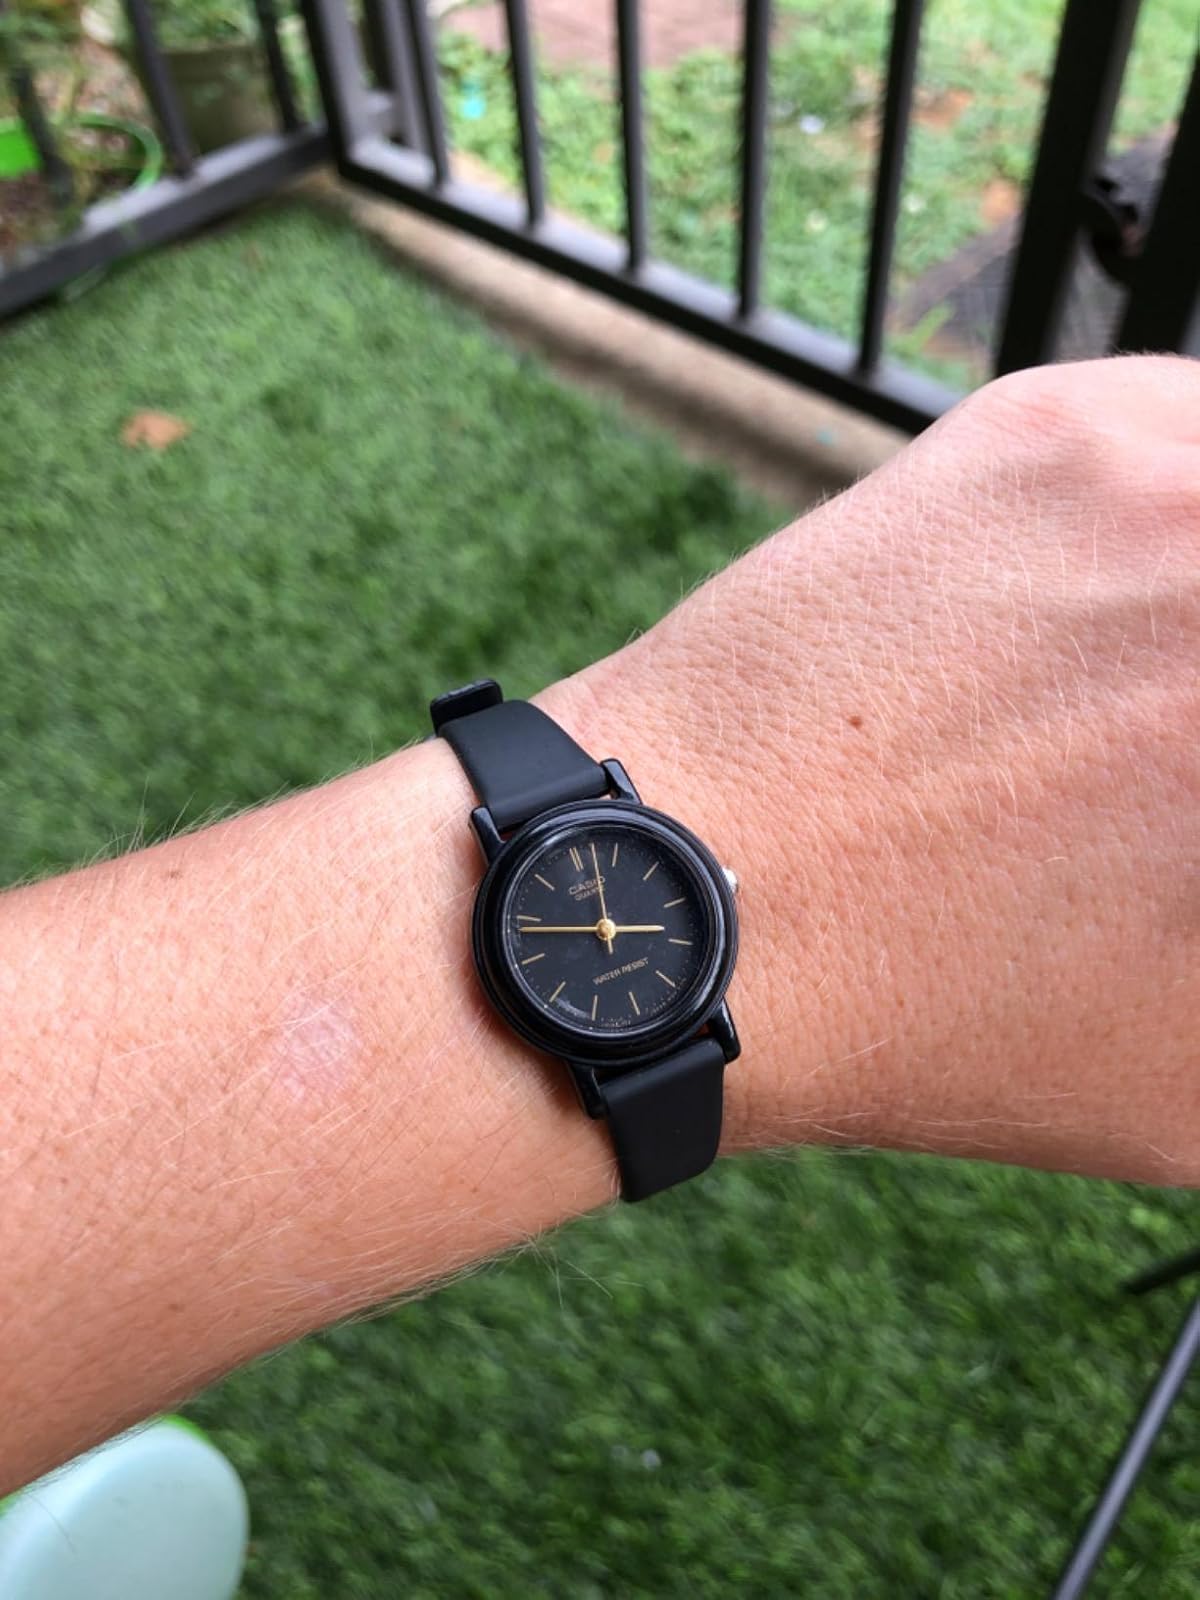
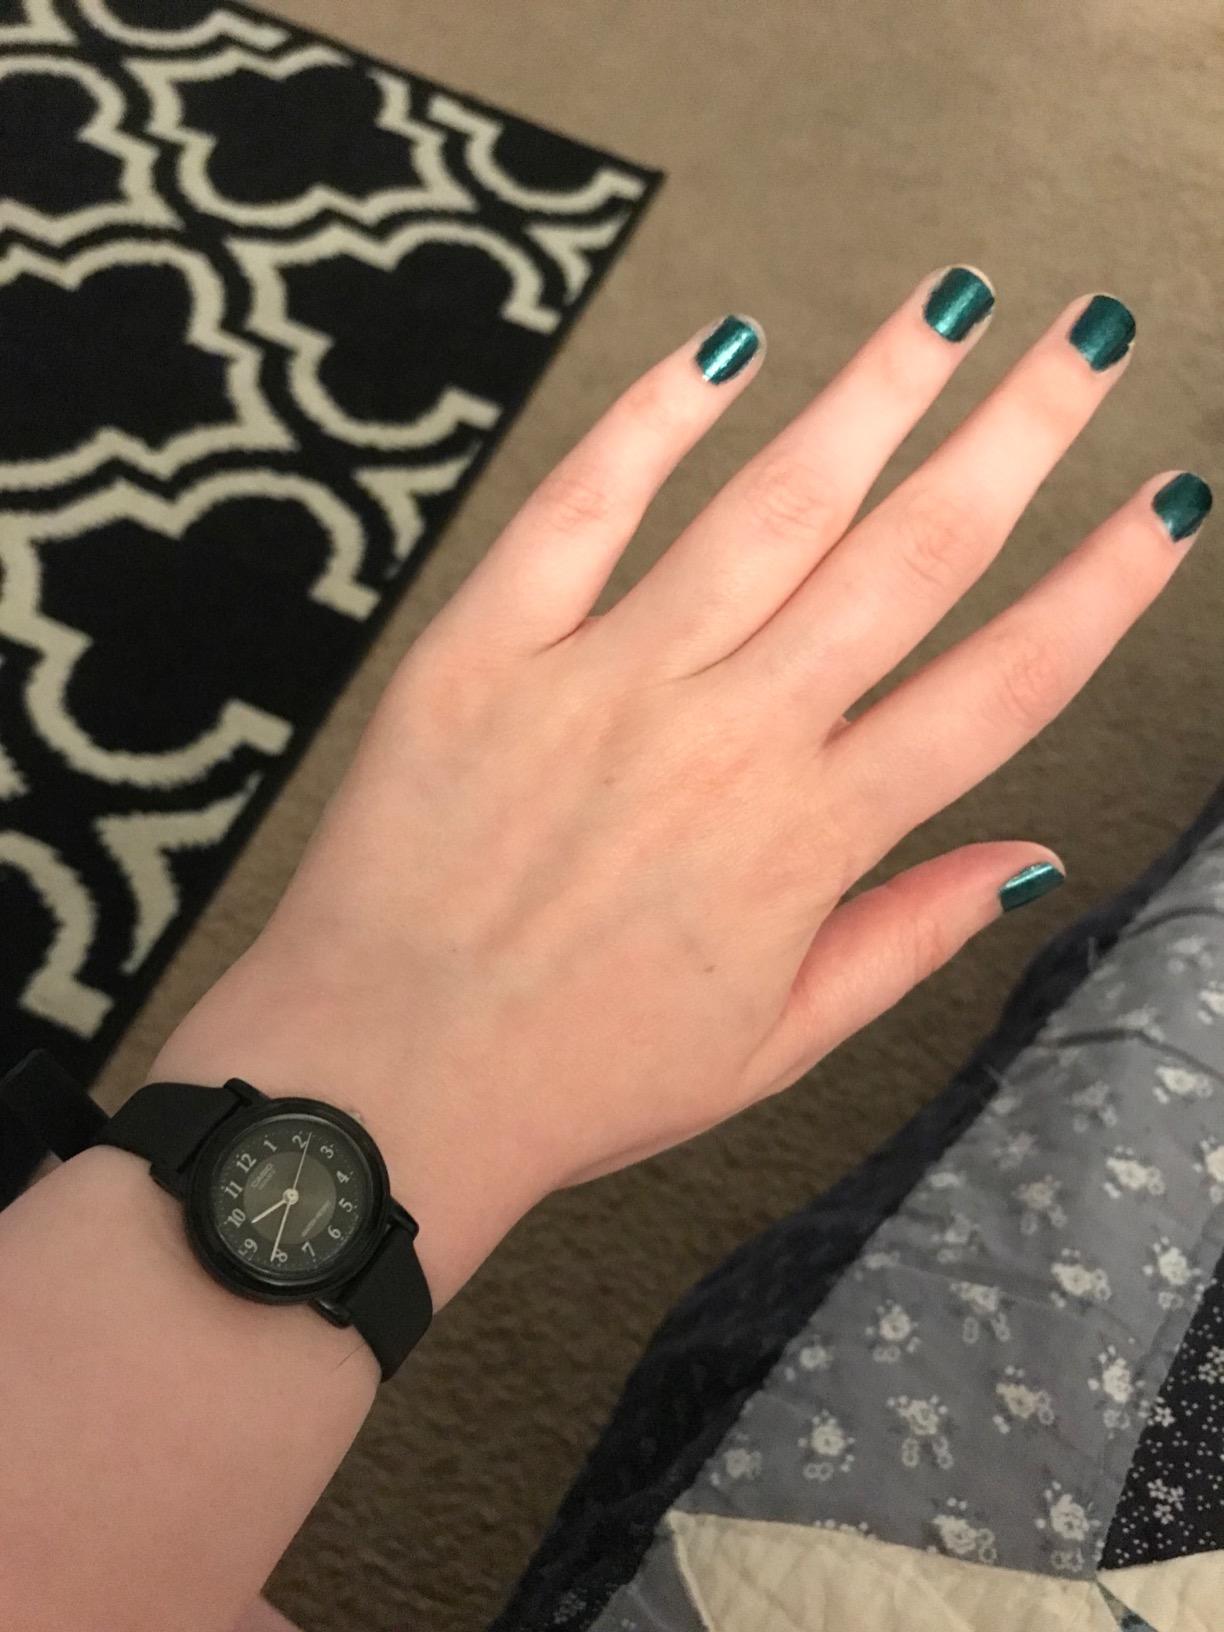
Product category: accessories_watch
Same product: no